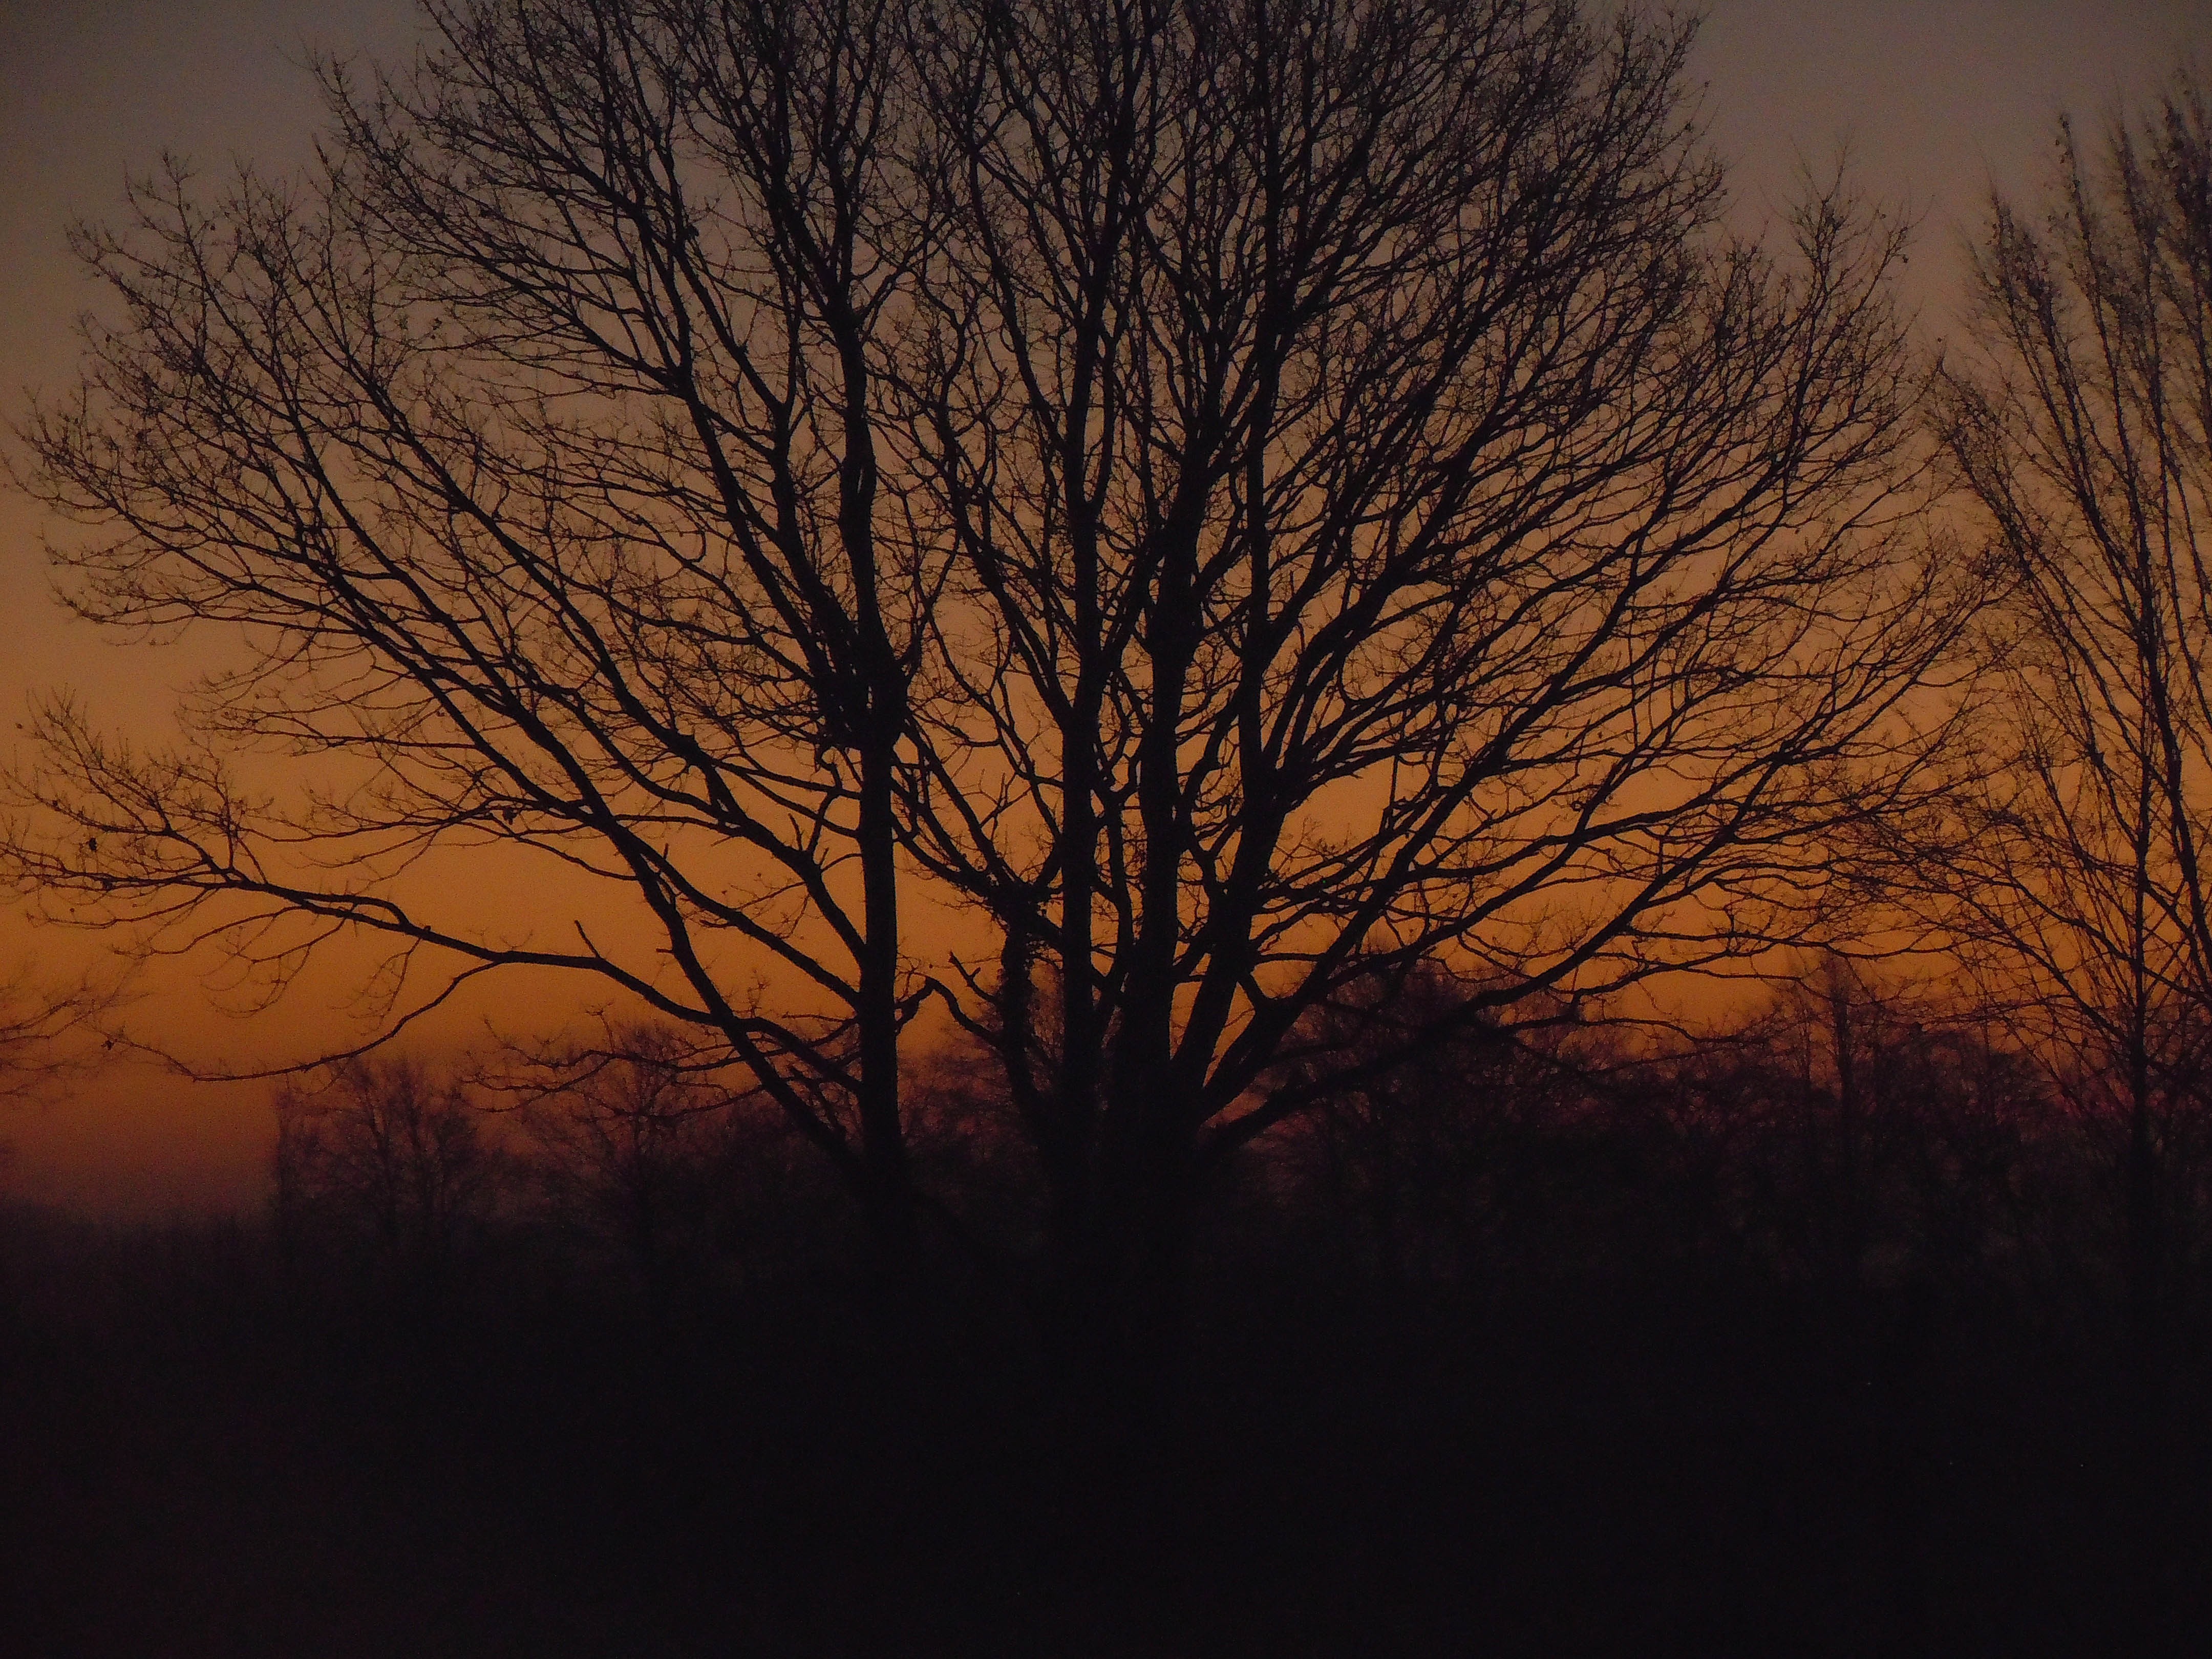
tree, nature, branch, sunrise, sunset, mist, morning, dawn, atmosphere, dusk, evening, orange, darkness, atmospheric phenomenon, woody plant, red sky at morning